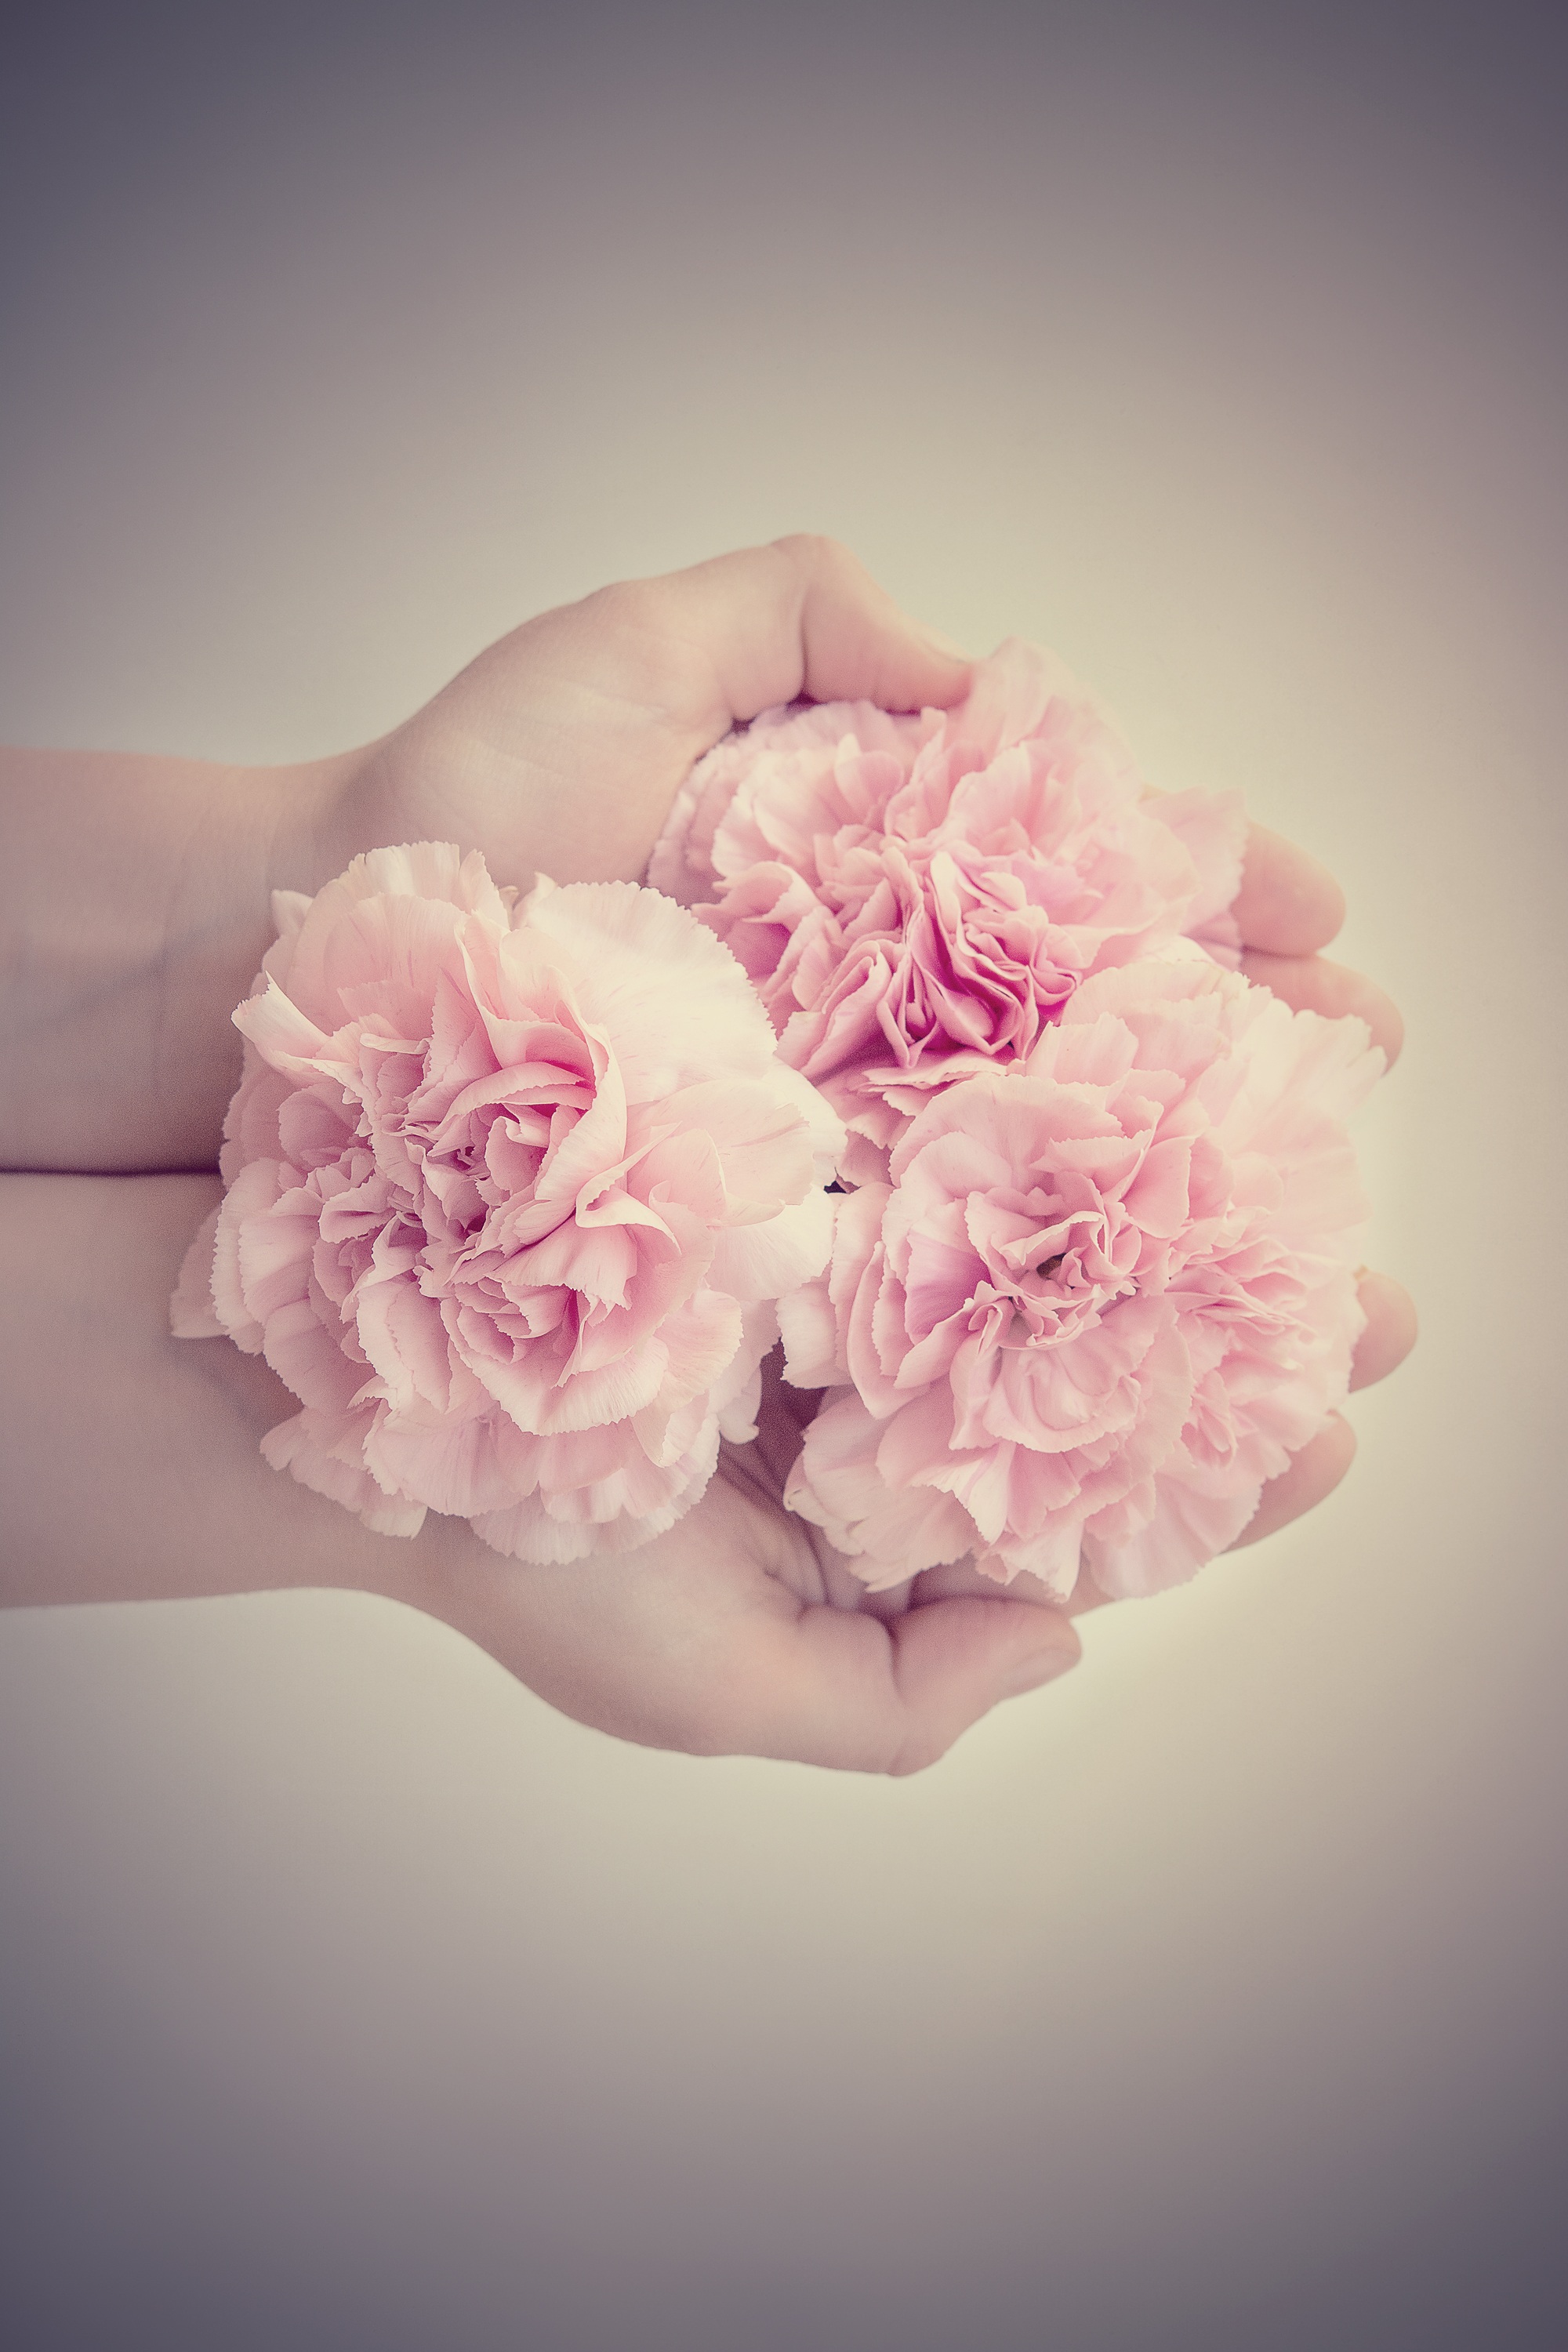
hand, blossom, plant, photography, flower, petal, rose, pink, close, flowers, close up, from above, hands, held, keep, protected, peony, cloves, macro photography, pink flowers, flowering plant, garden roses, rose family, flower bouquet, in the hand, cut flowers, vintage look, land plant